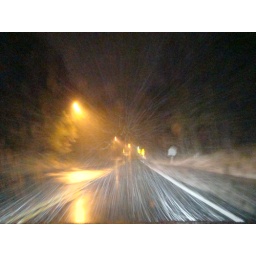
Taken out the front window of my boyfriend's car while driving in the snow.